Music in the movement against apartheid

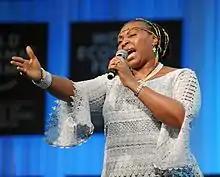
Singer Yvonne Chaka Chaka (pictured in 2012) was among the many musicians featured on the "peace song" released to celebrate the release of Nelson Mandela in 1990

Among the most popular anti-apartheid songs in South Africa was "Bring Him Back Home (Nelson Mandela)" by Hugh Masekela. Nelson Mandela was a great fan of Masekela's music, and on Masekela's birthday in 1985, smuggled out a letter to him expressing his good wishes. Masekela was inspired to write "Bring Him Back Home" in response. Sam Raditlhalo writes that the reception of Mandela's letter, and the writing of Bring Him Back Home, marked Masekela being labelled an anti-apartheid activist. Mandela was also invoked in "Black President" by Brenda Fassie; composed in 1988, this song explicitly invoked Mandela's eventual presidency. Mandela was released in 1990 and went on a post-freedom tour of North America with Winnie. In Boston, he danced as "Bring Him Back Home" was played after his speech. Mandela's release triggered a number of celebratory songs. These included a "peace song", composed by Chicco Twala, and featuring a number of artists, including Masekela, Fassie, and Yvonne Chaka Chaka. The proceeds from this piece went to the "Victims of Violence" fund. Majority rule was restored to South Africa in 1994, ending the period of apartheid.